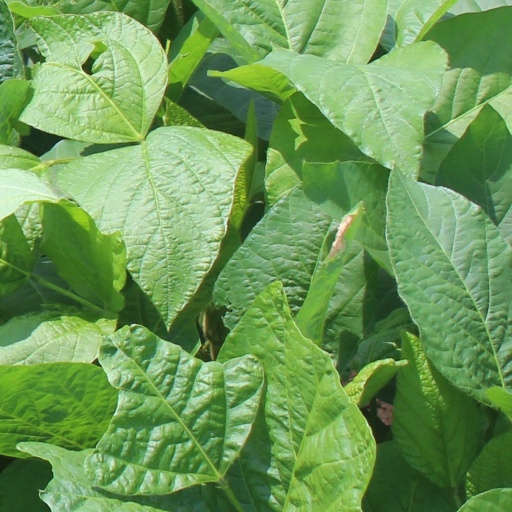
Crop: soybean